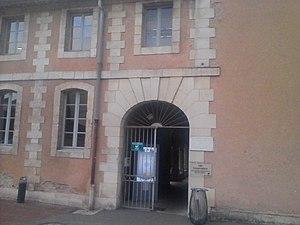
Evreux est une commune française, préfecture du département de l’Eure en Normandie, arrosée par l'Iton. Antique siège épiscopal, capitale du comté d'Évreux, pairie et duché-pairie, confié notamment aux ducs de Bouillon, sa proximité avec Paris en a toujours fait un site stratégique. La ville donna son nom à une branche capétienne ayant régné en Navarre espagnole : les Évreux-Navarre.